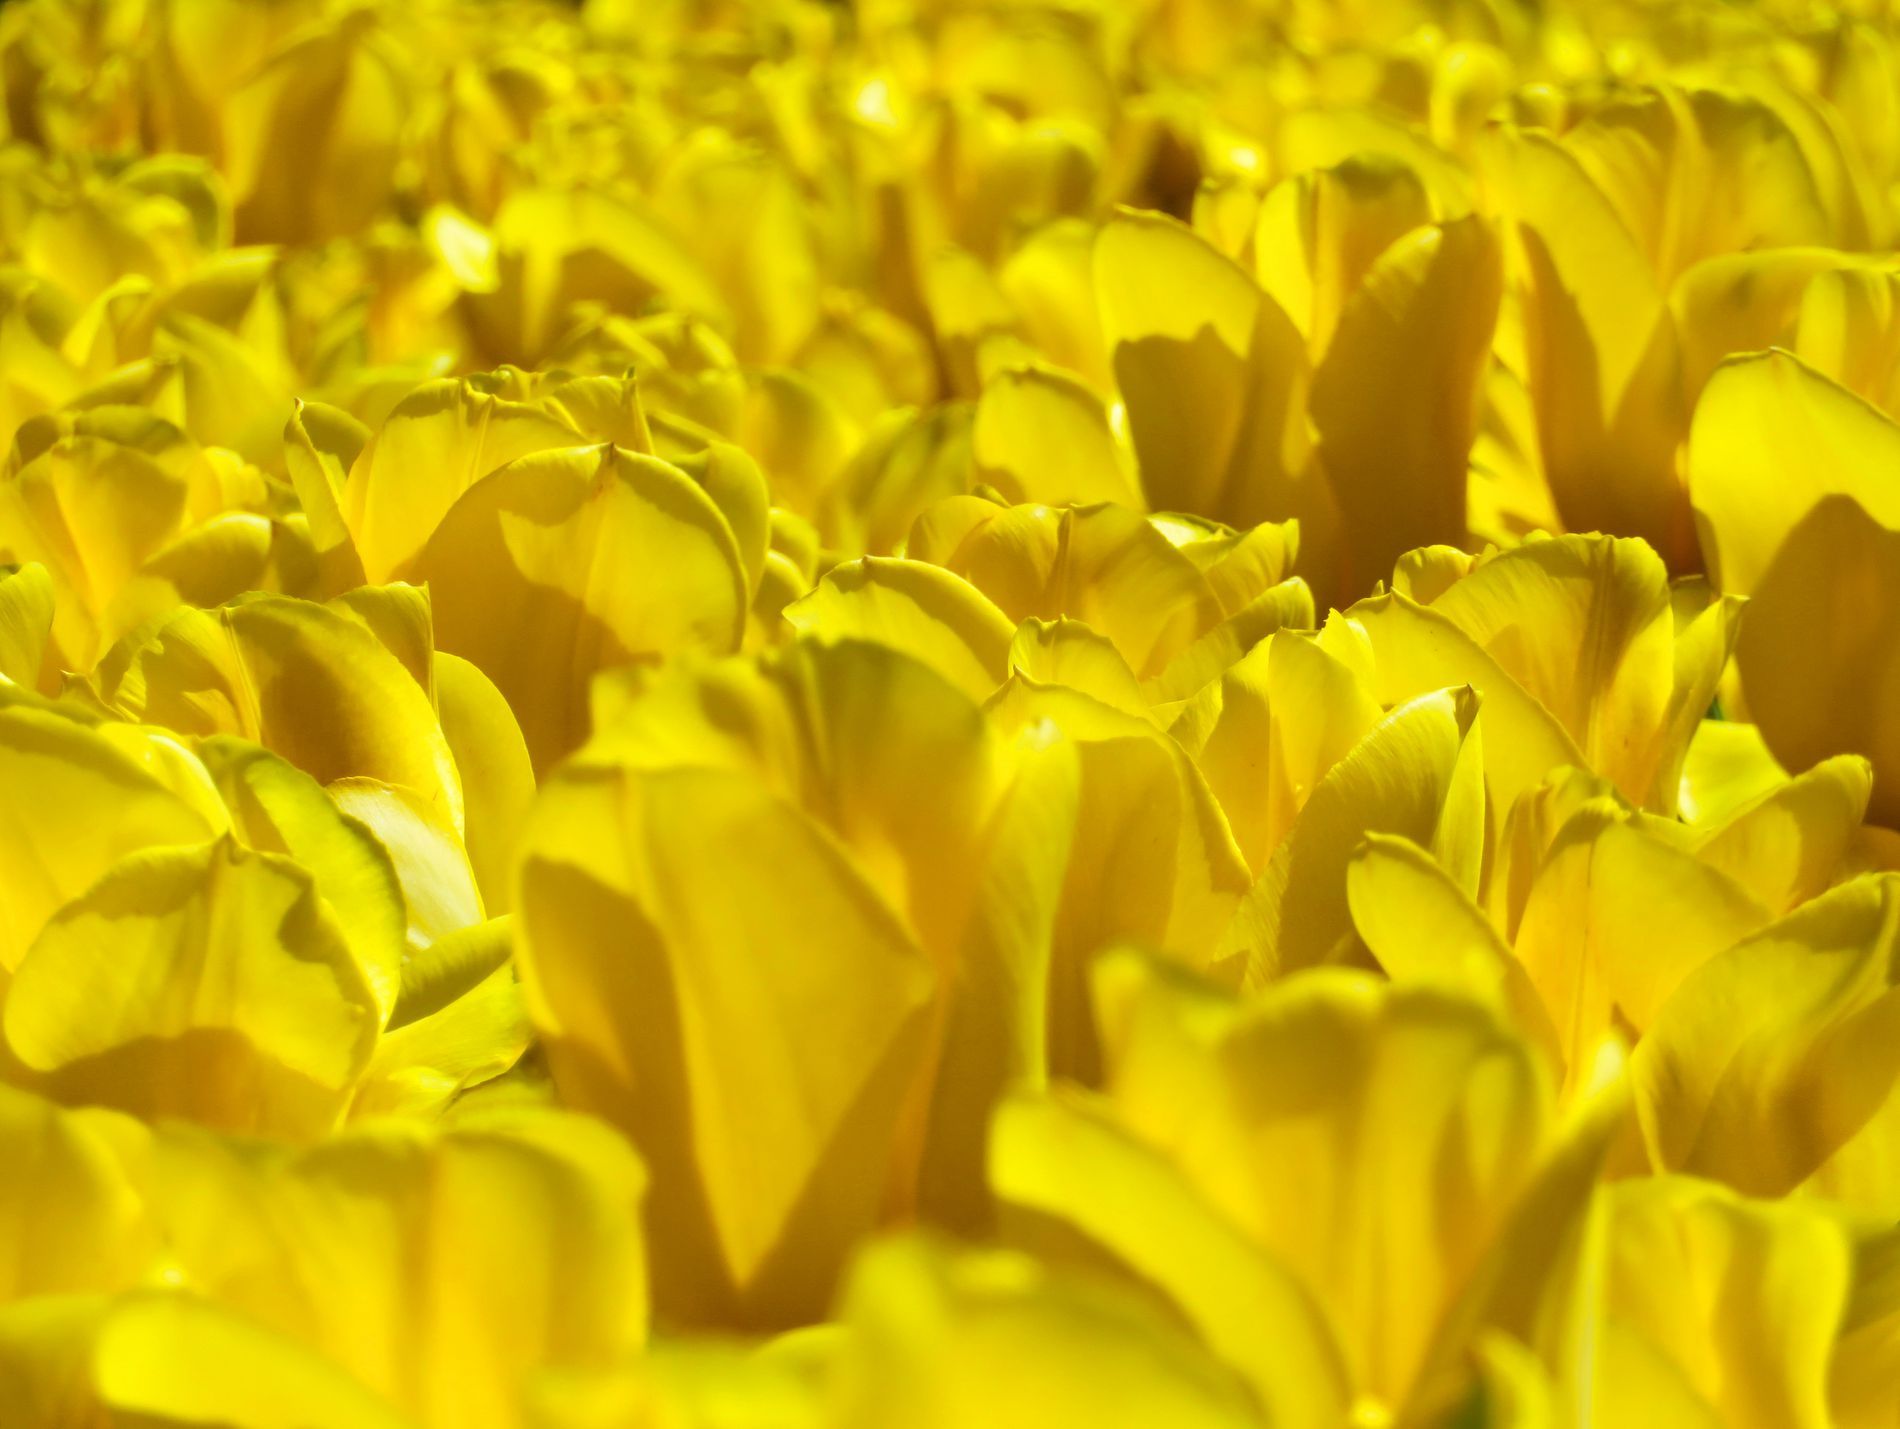
yellow tulips
A dense field of yellow tulips in full bloom, basking in bright sunlight, viewed from a close-up angle.
A below and close-up shot envelops the observer in the ocean of golden-yellow tulips. The atmosphere is warm, bright, and lively evoking the spring's energy. The visual mood has deep yellows and golden highlights prevailing over and radiating and inspiring.
Labels: Flower, Petal, Plant, Tulip, Pollen, Tulips
Camera: Canon Canon PowerShot SX720 HS
Lens: 4.3 - 172.0 mm, 4-172mm
Aperture: F5.6
Exposure: 1/640 sec
ISO: 80
Focal length: 55.8 mm